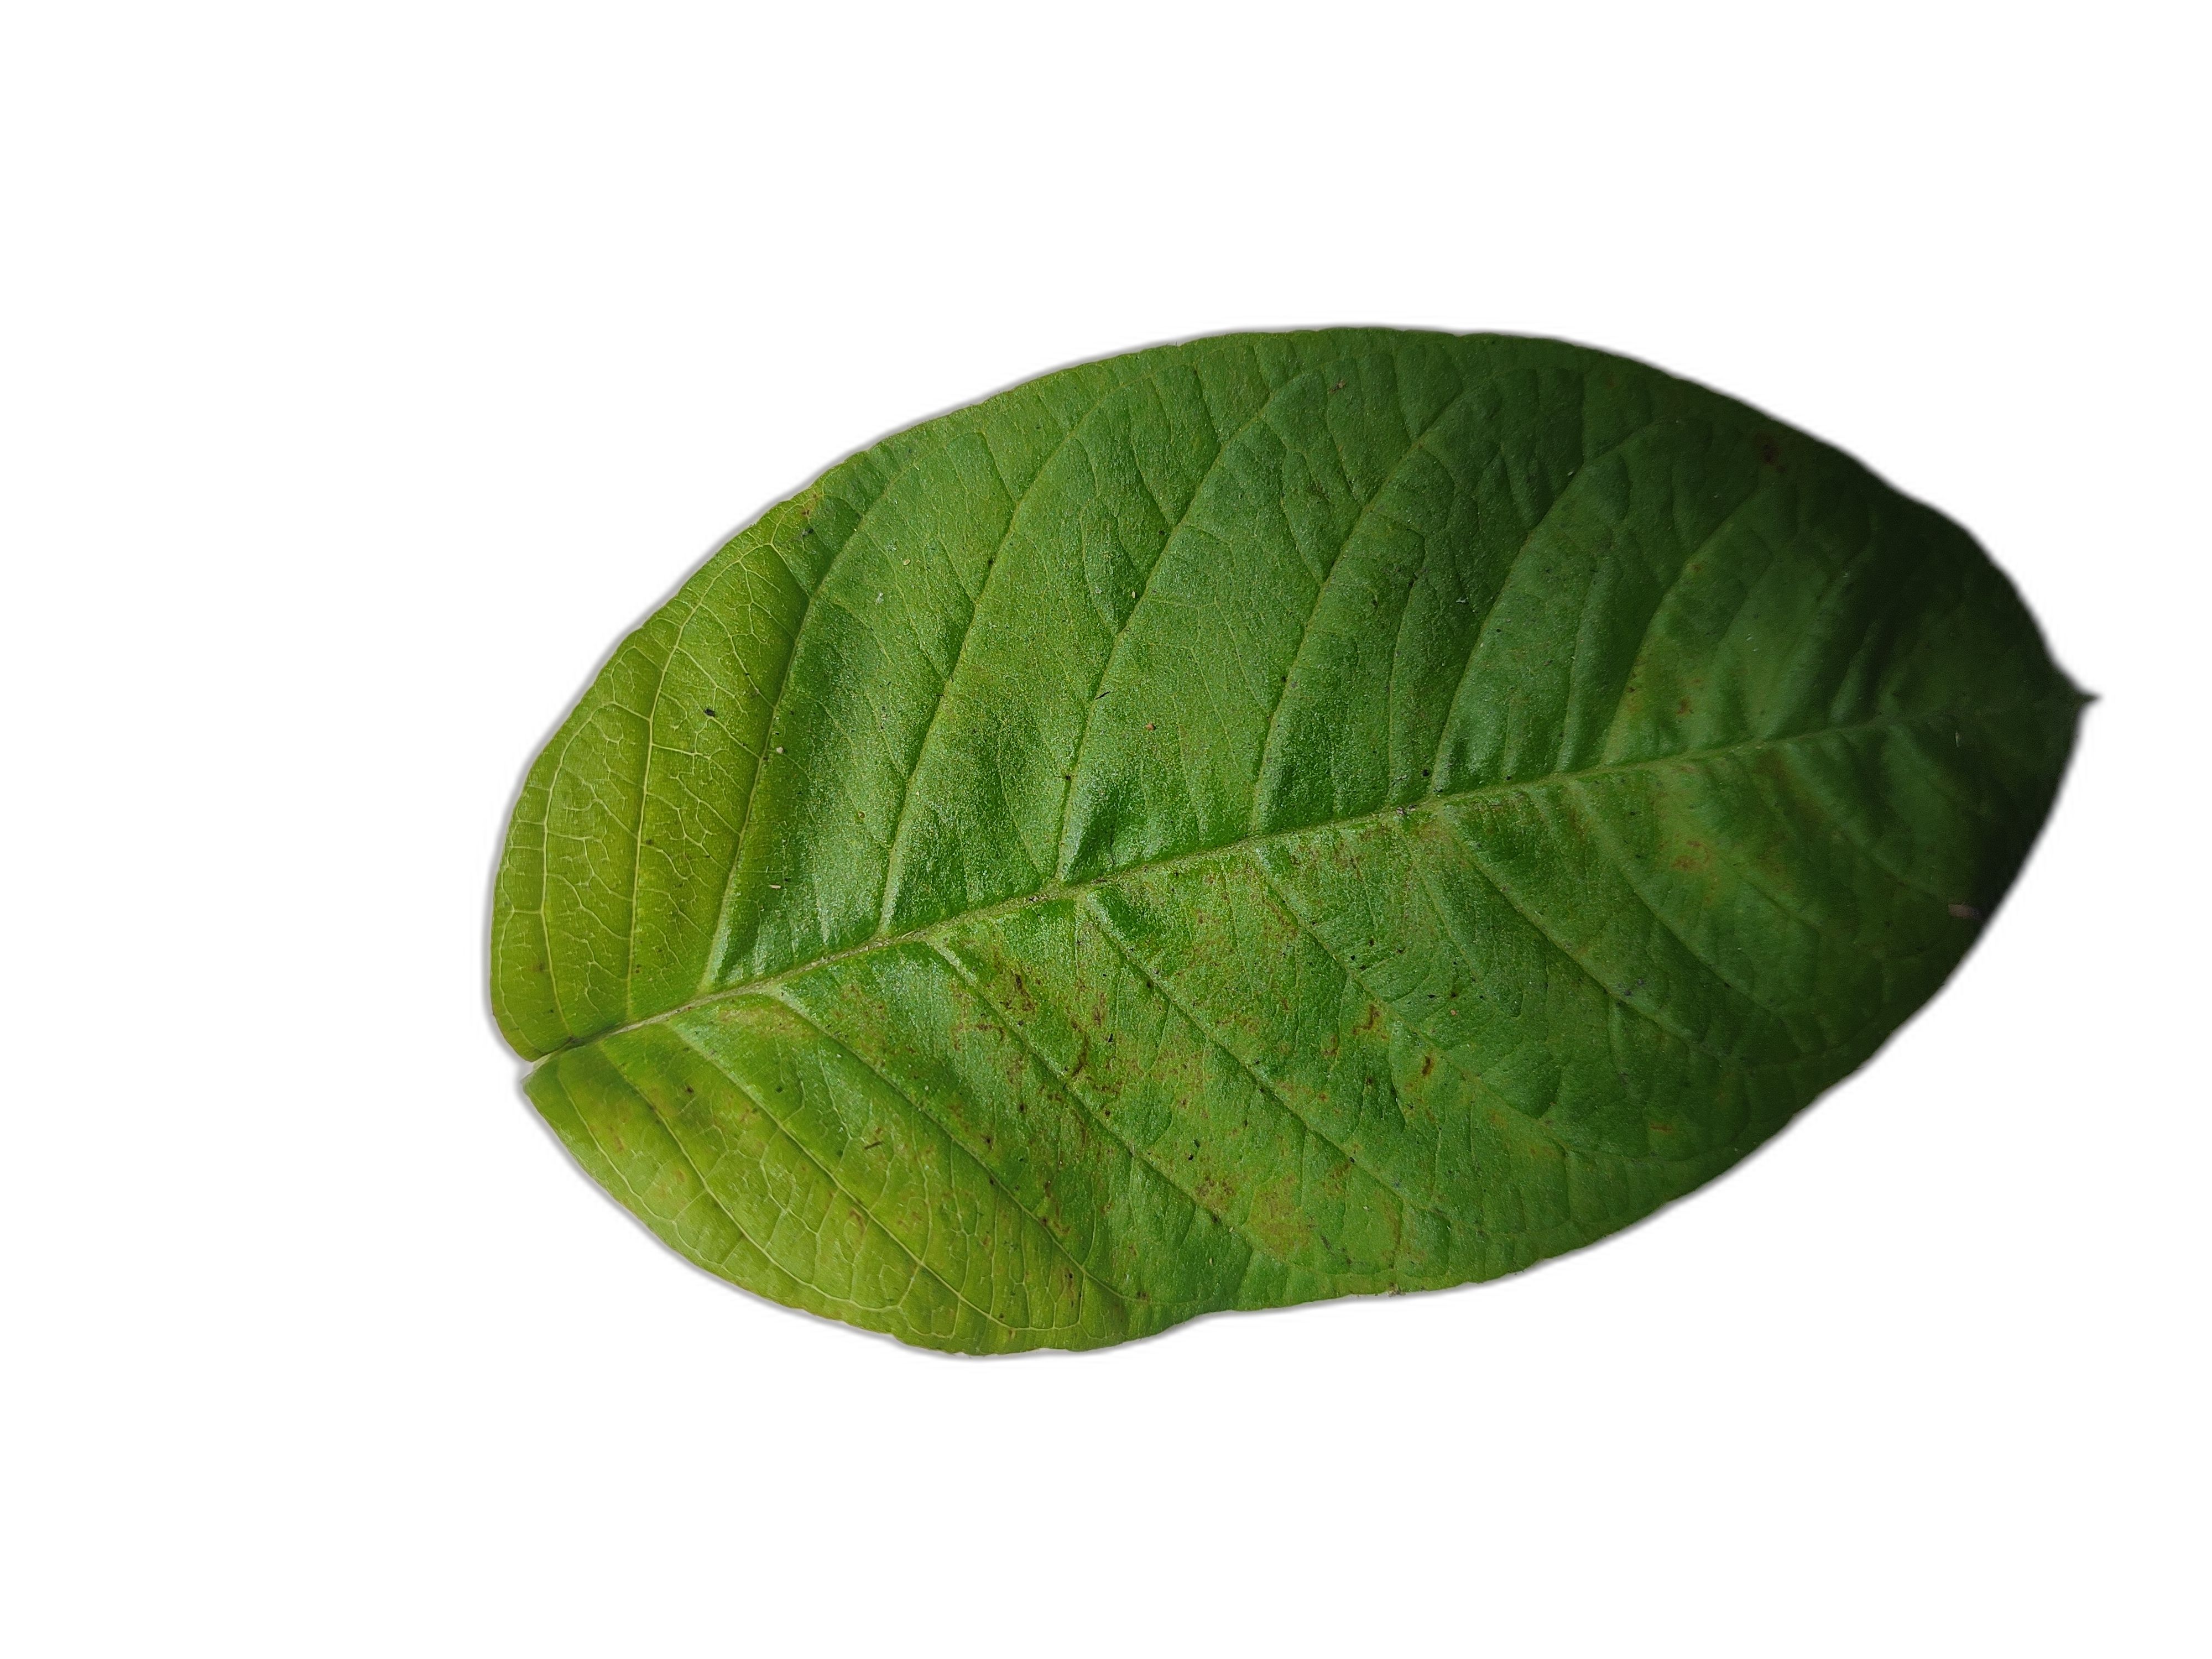
Plant part: leaf
Disease: Healthy